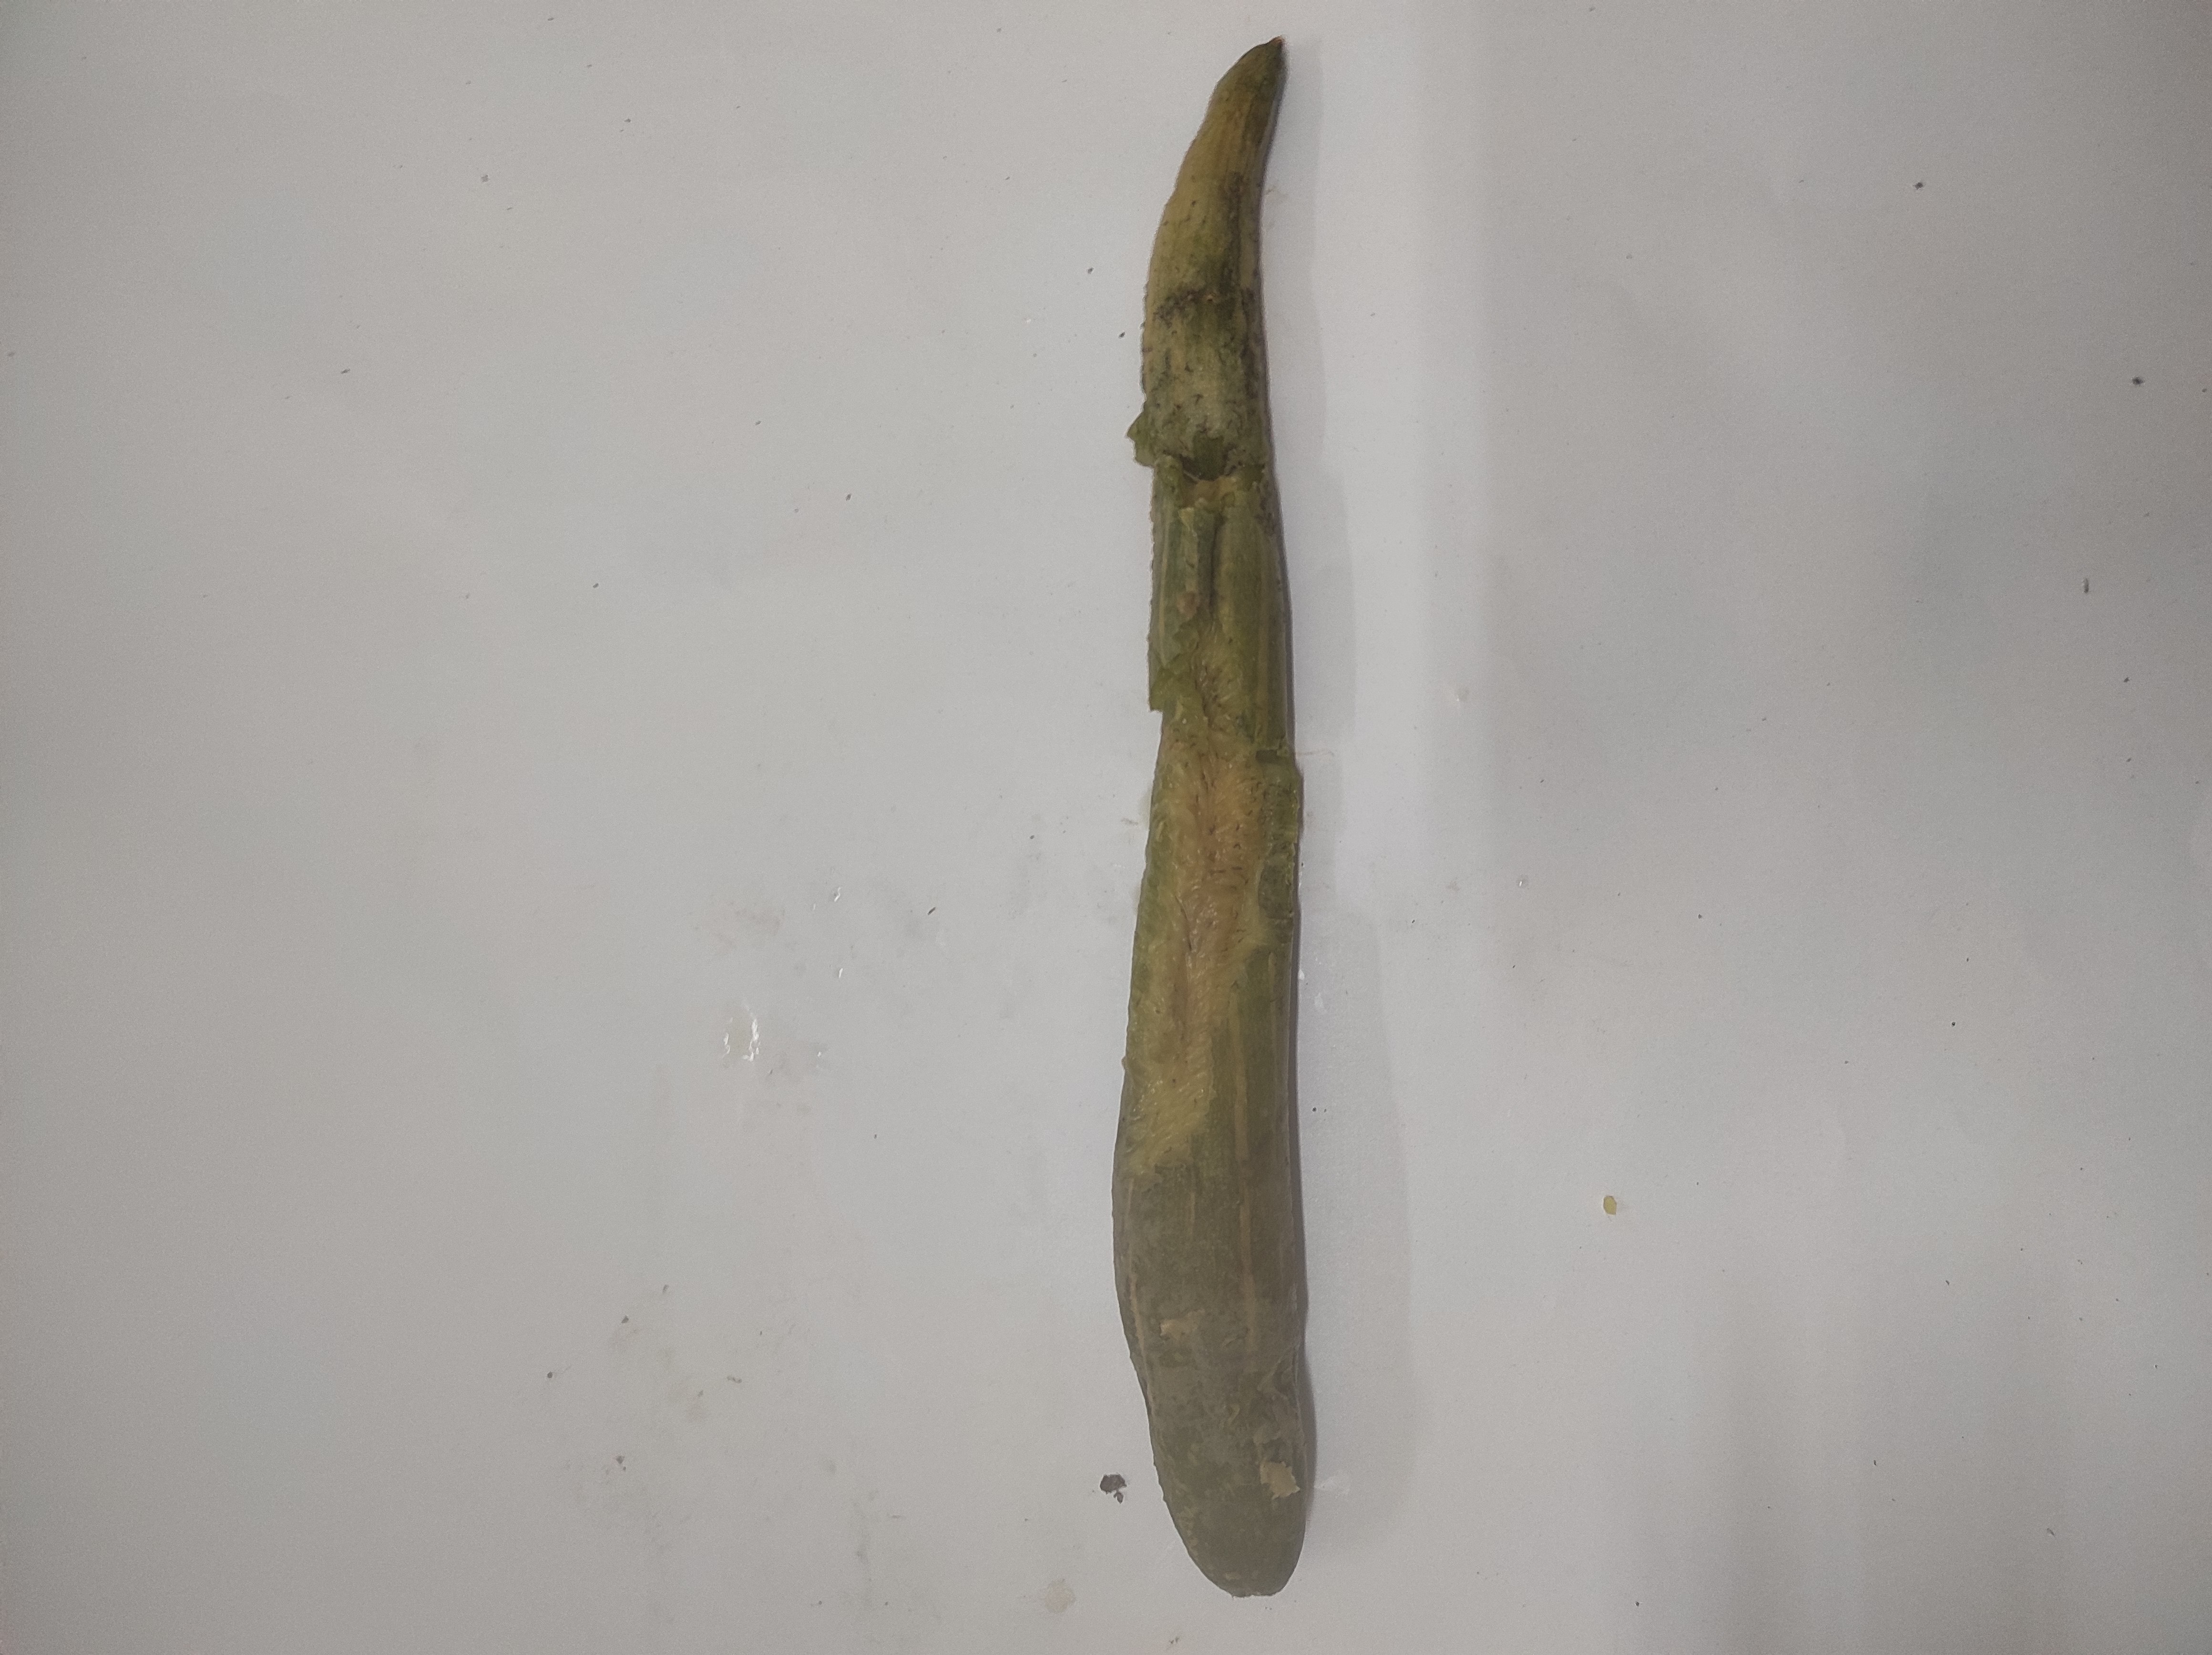
Crop: Snake Gourd
Condition: Severely Damaged